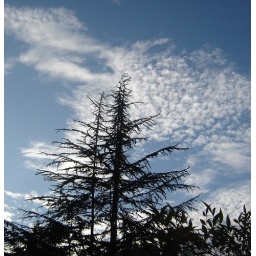
random cloud formations with the deodar cedar in the foreground - taken from my balcony